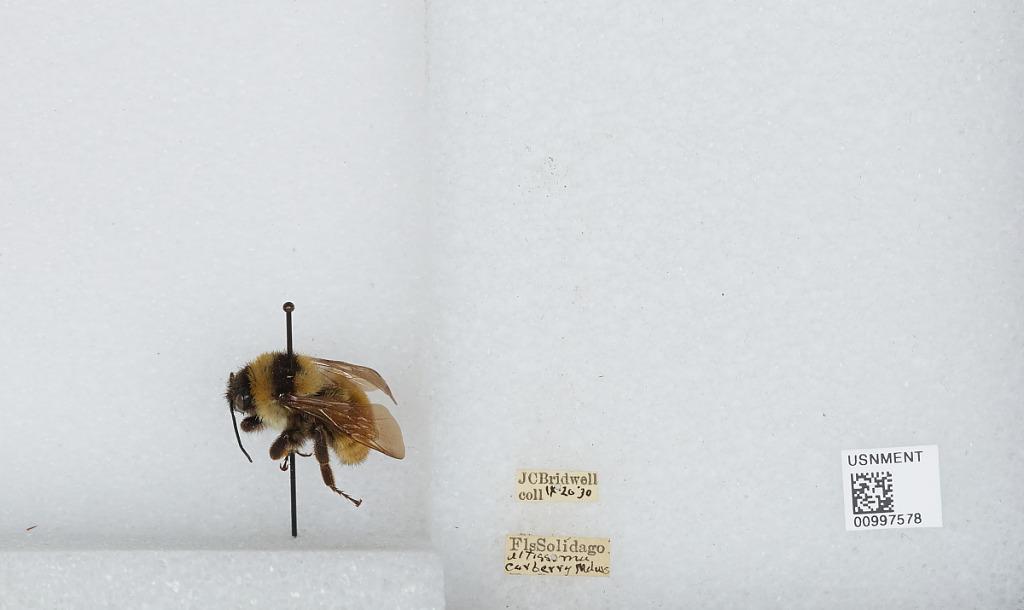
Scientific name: Bombus (Fervidobombus) fervidus fervidus (Fabricius)
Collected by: J. Bridwell
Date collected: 1930-9-20
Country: United States
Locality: Carberry Meadows